Part 17 (Twin Peaks)

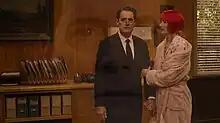
Agent Dale Cooper (Kyle MacLachlan) and Diane Evans (Laura Dern) stand in the Sheriff's station, with Cooper's face superimposed over the scene.

"Part 17", also known as "The Past Dictates the Future", is the 17th and penultimate episode of the third season of the American surrealist mystery-horror drama television series "Twin Peaks". It was written by Mark Frost and David Lynch, directed by Lynch, and stars Kyle MacLachlan. "Part 17" was broadcast on Showtime along with "Part 18" on September 3, 2017, and seen by an audience of 254,000 viewers in the United States. It received widespread critical acclaim.